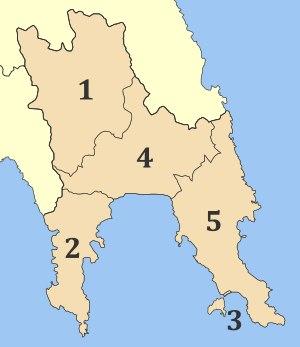
La Laconie est une région historique de Grèce, située à l'extrême sud-est de la péninsule du Péloponnèse. De nos jours, la Laconie est un district régional de la périphérie de la Péloponnèse comptant 94 916 habitants, entre la Messénie et l’Arcadie, dont la capitale est Sparte.